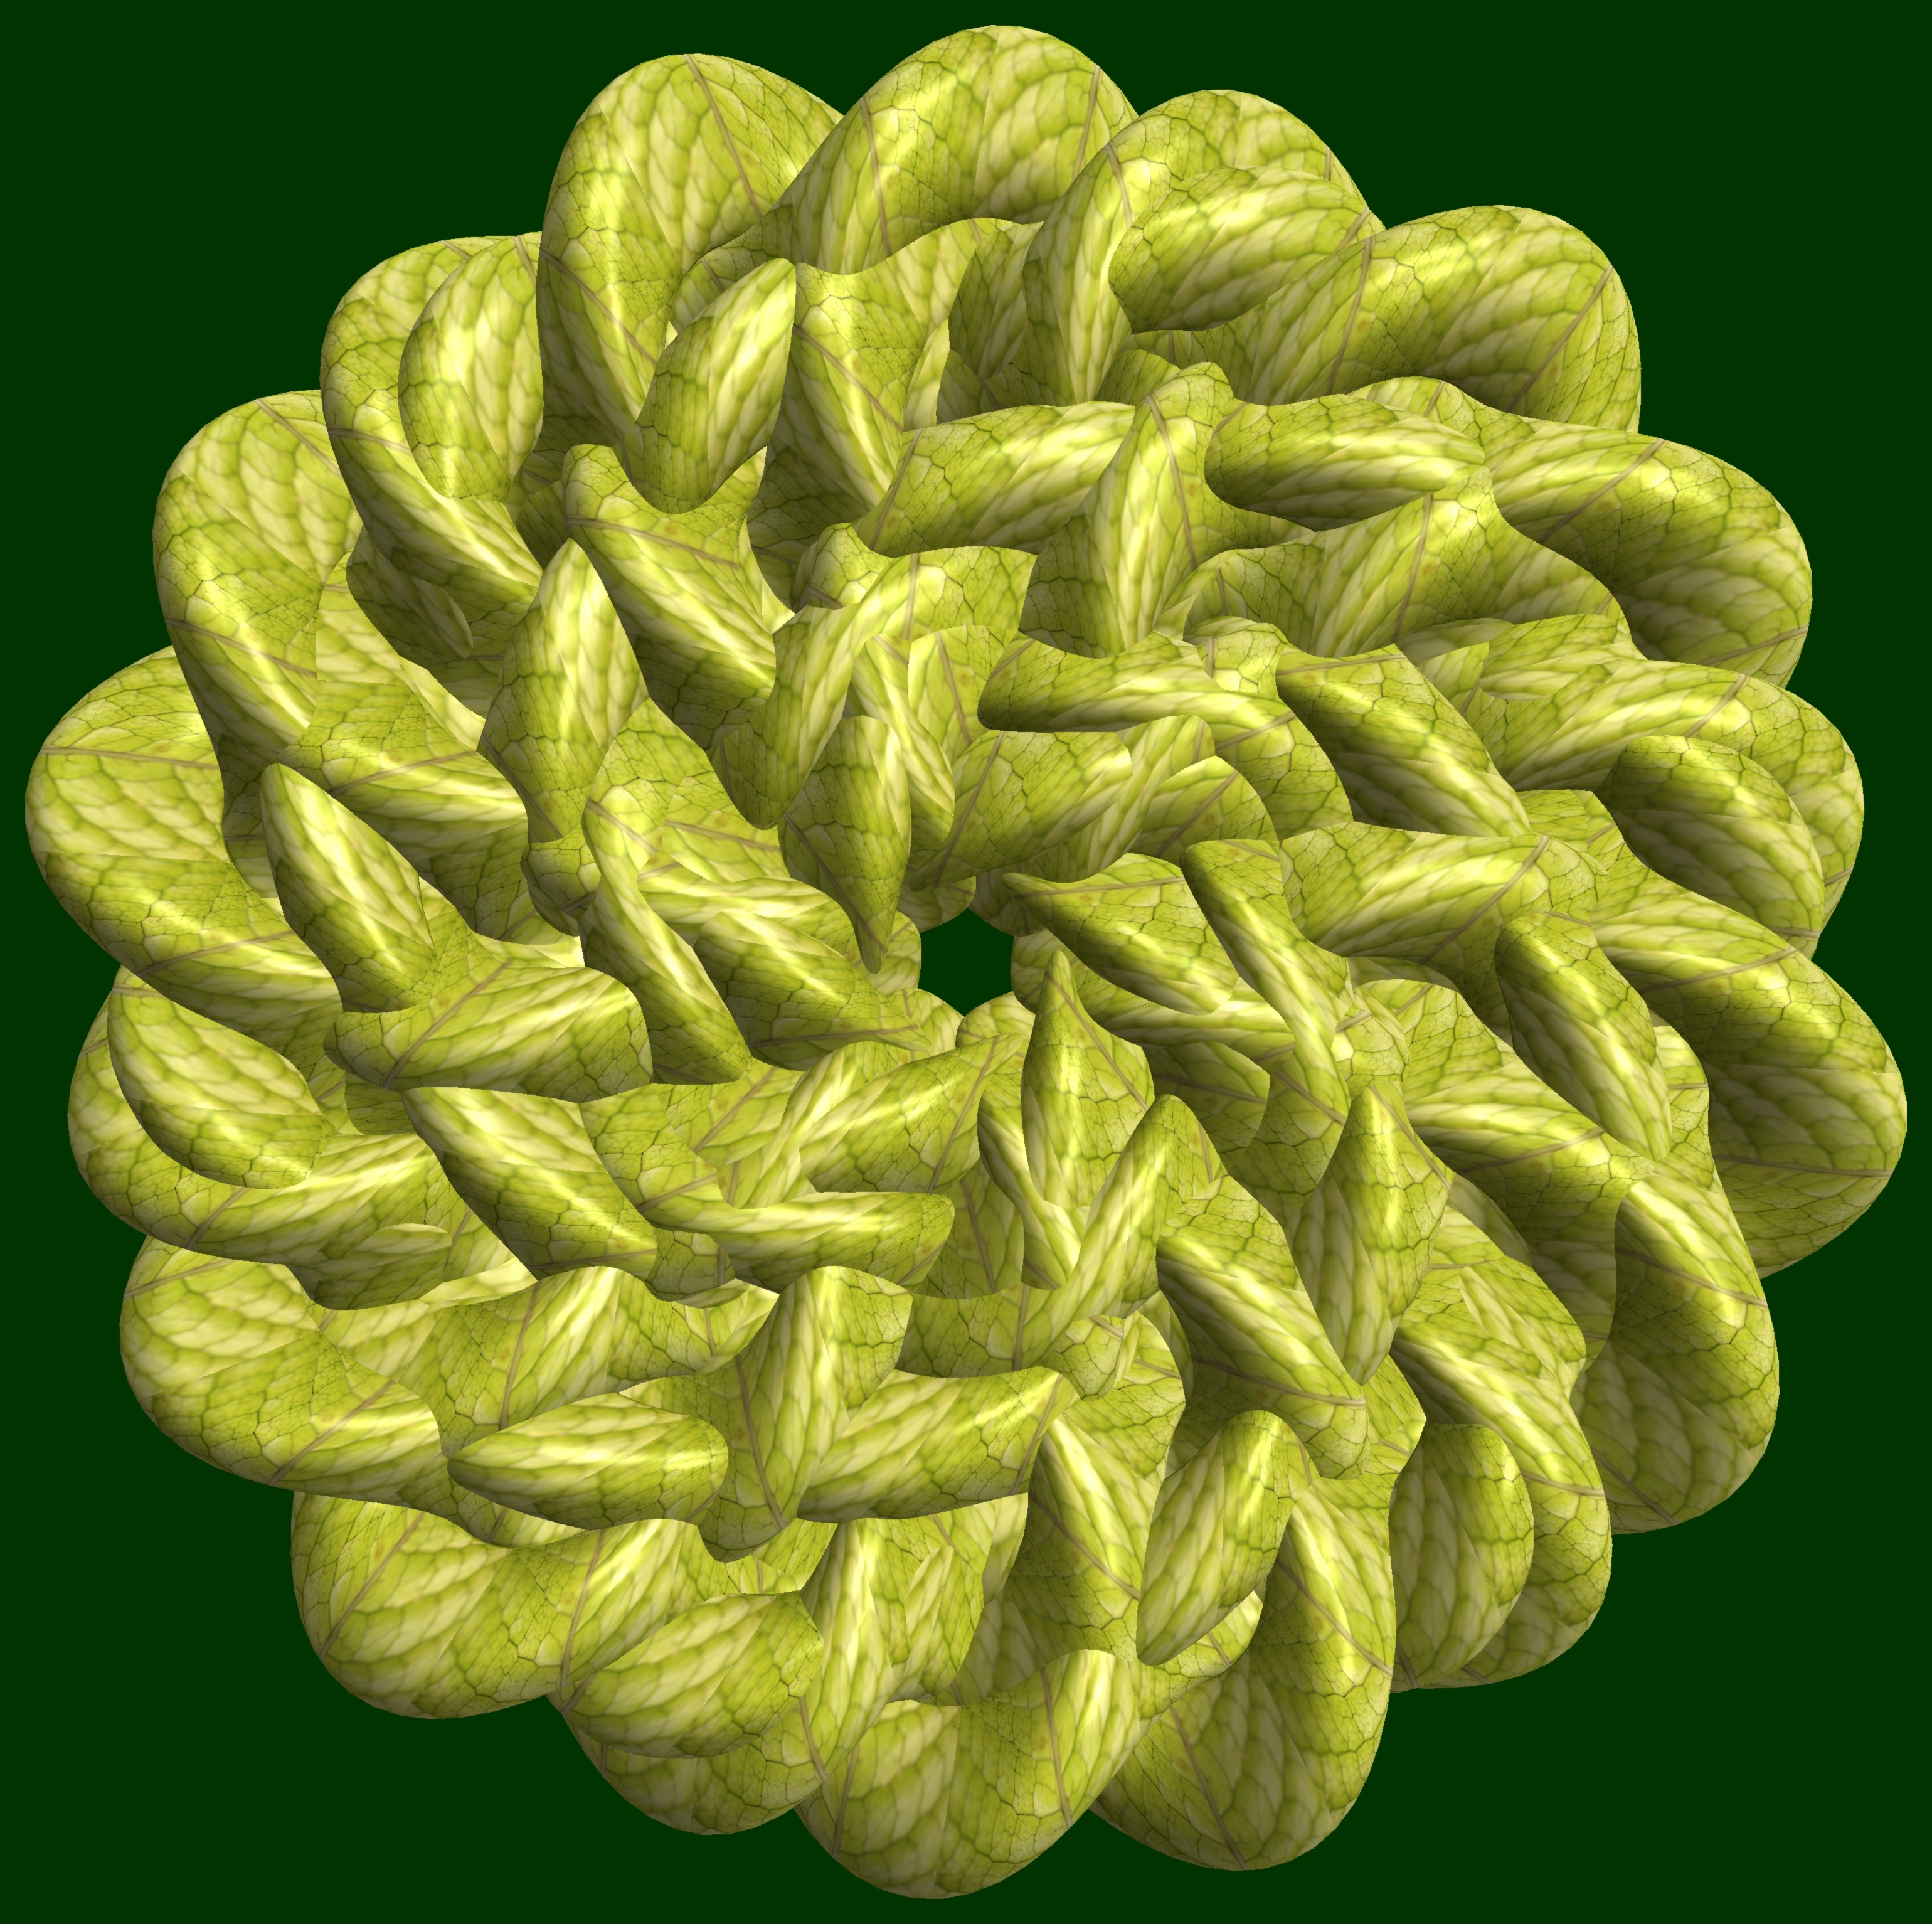
abstract, structure, plant, fruit, texture, leaf, flower, pattern, pollen, food, green, produce, vegetable, crop, geometry, yellow, gourd, sculpture, design, symmetry, 3d, graphic, organ, shape, knot, citron, torus, mathematica, cg, parametricplot3d, code, program, algorithm, mapping, geometricsculpture, flowering plant, sunflower seed, land plant, momordica charantia